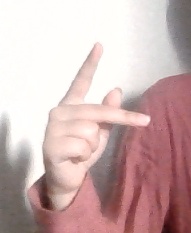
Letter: dha